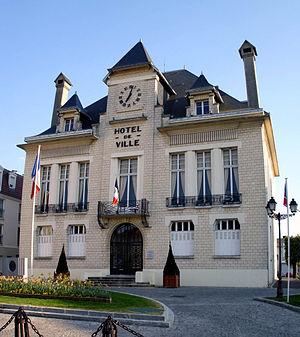
L'hôtel de ville de Deuil-la-Barre (France) -